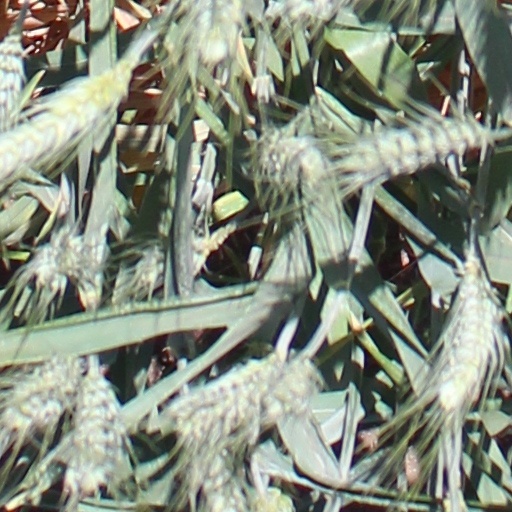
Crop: wheat